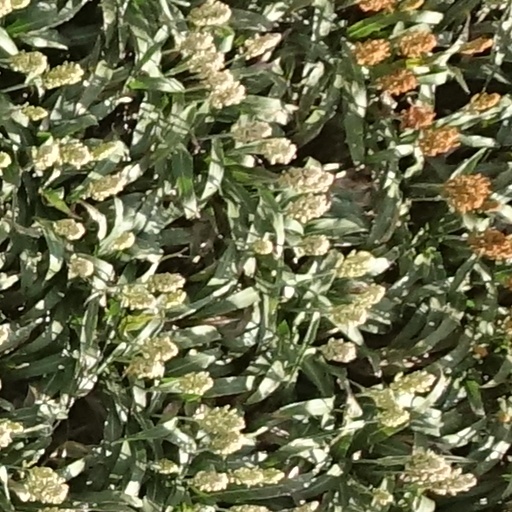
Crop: sorghum